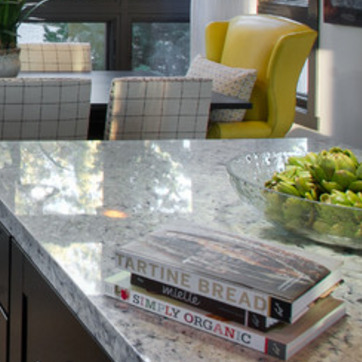
Material: polishedstone